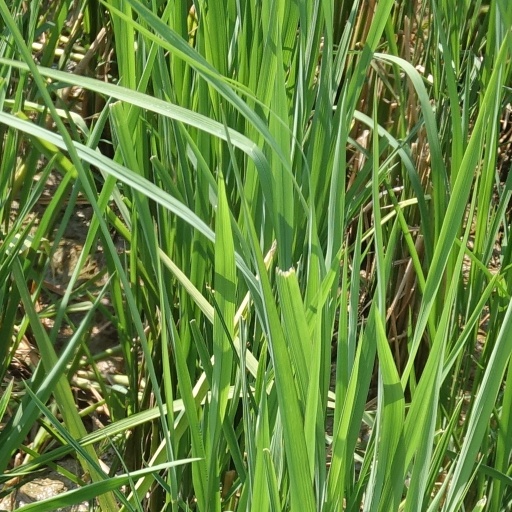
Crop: rice